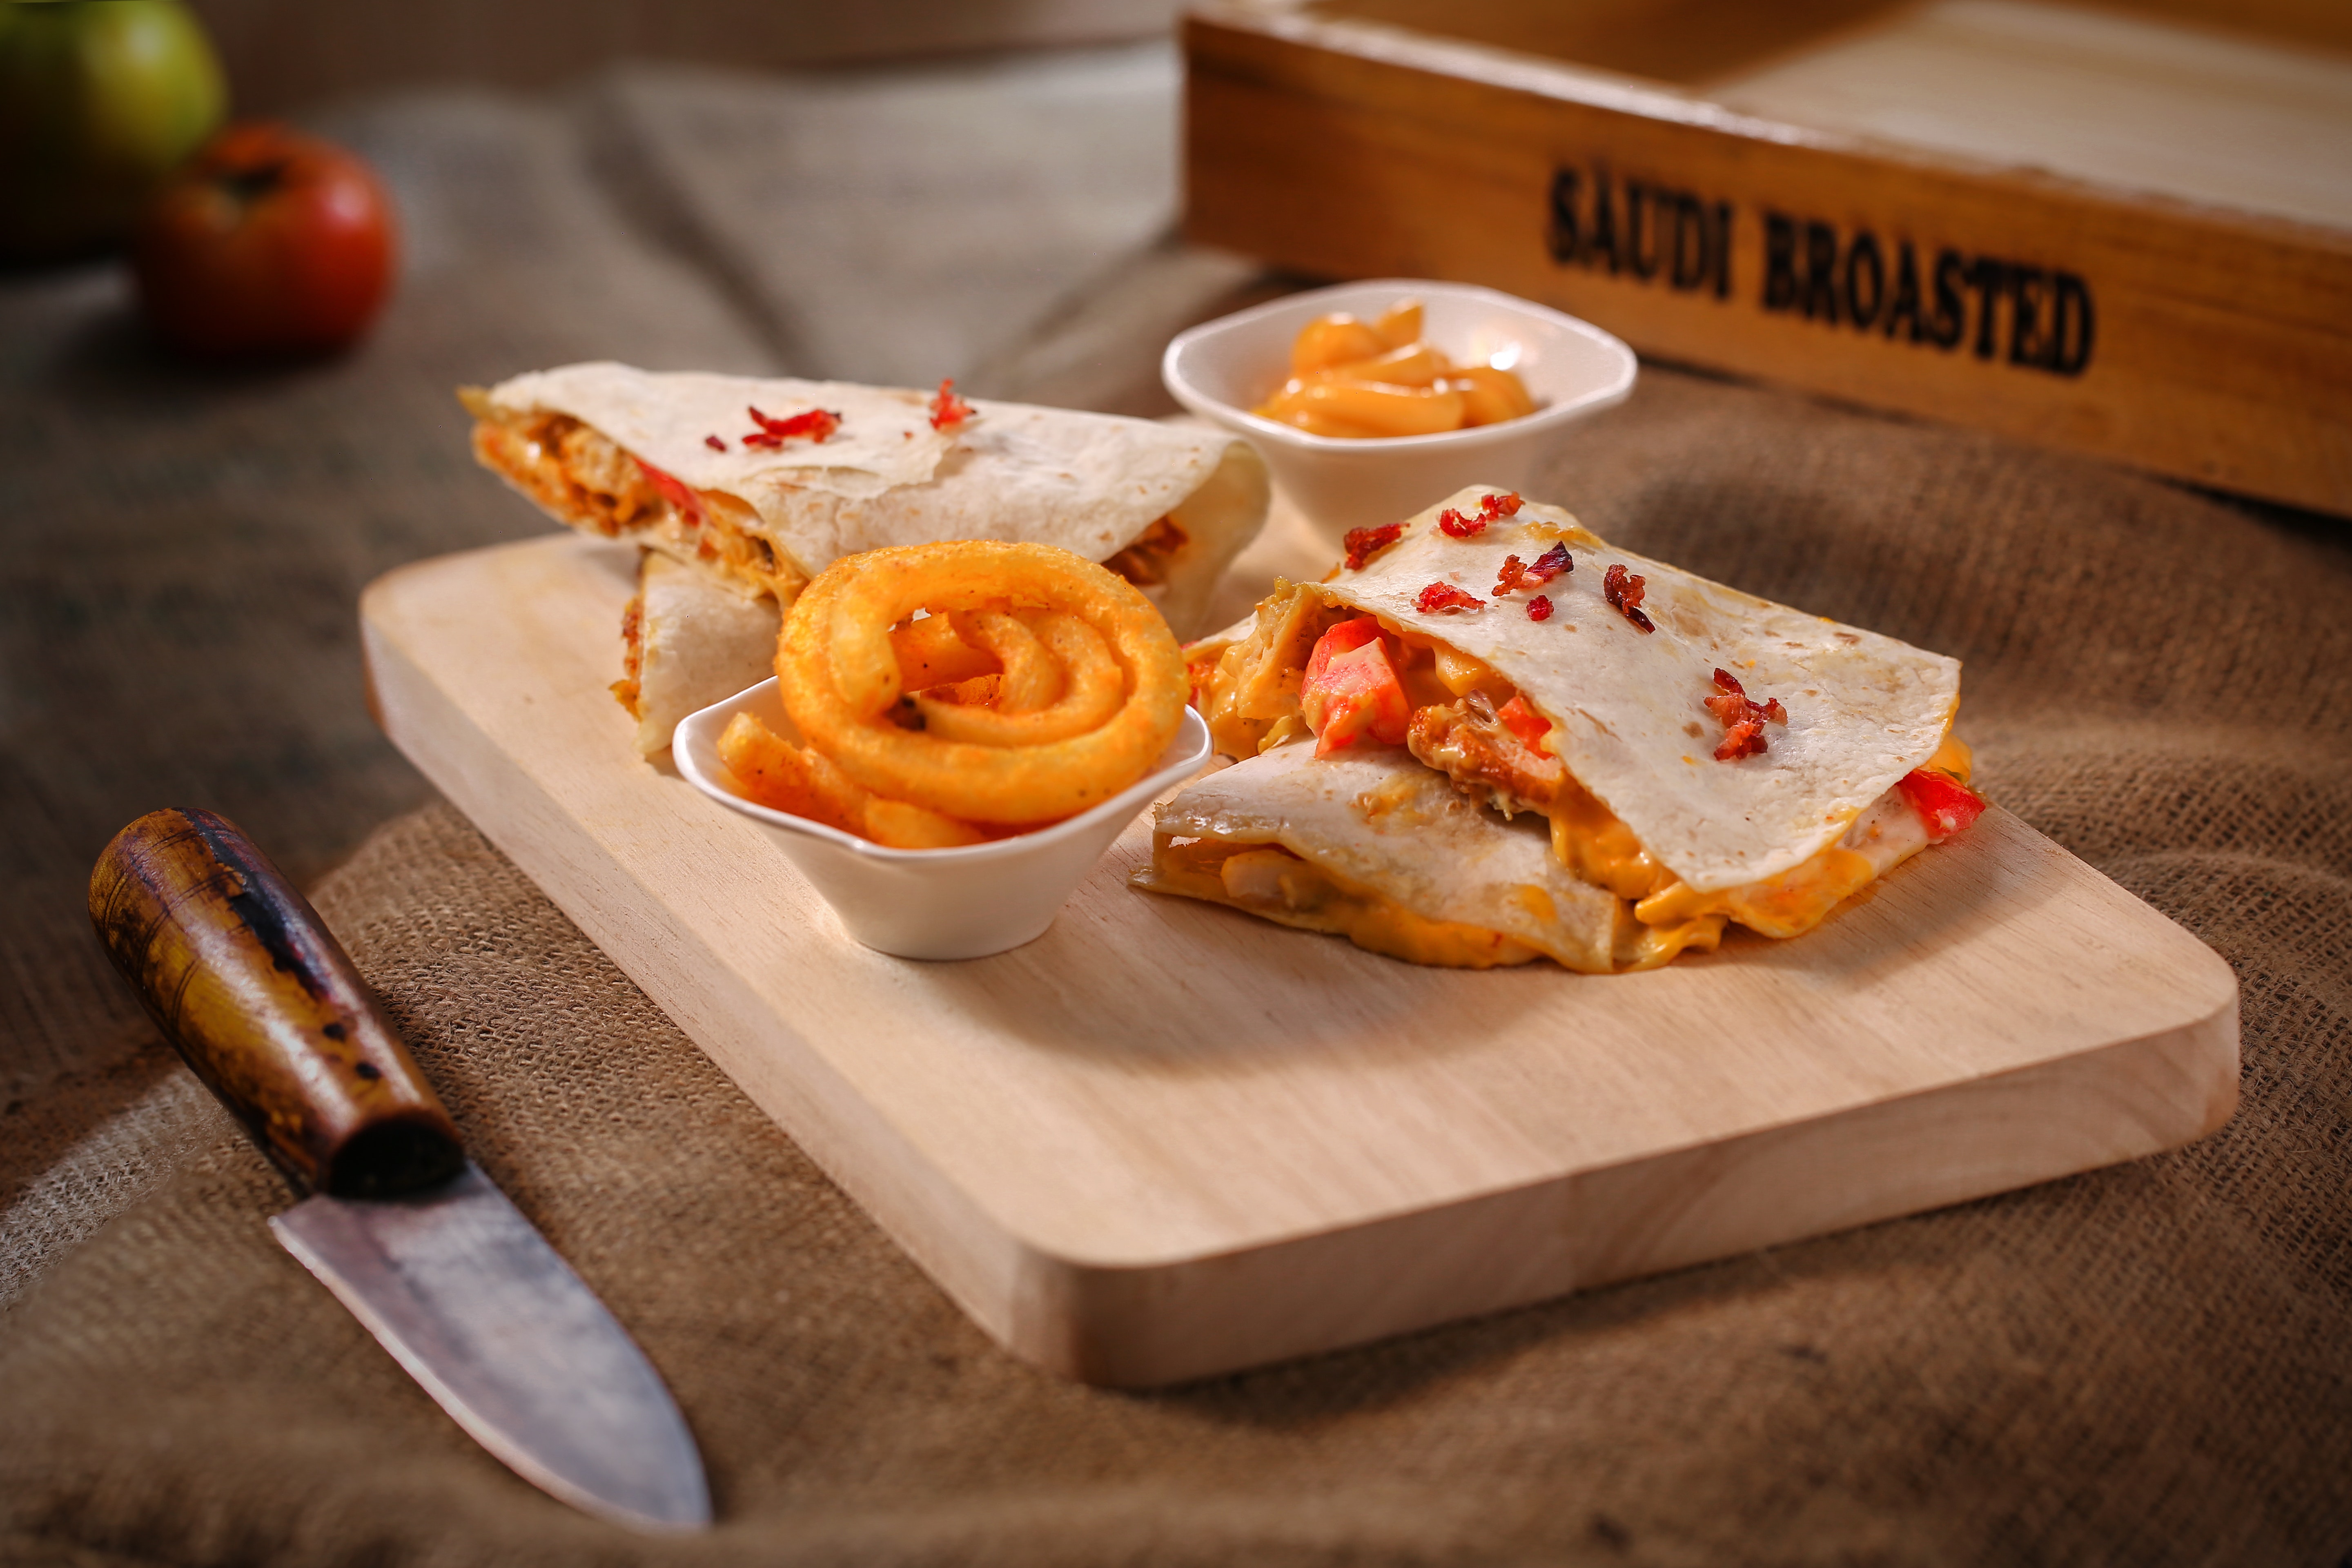
dish, food, cuisine, ingredient, produce, finger food, breakfast, brunch, meal, dessert, american food, baked goods